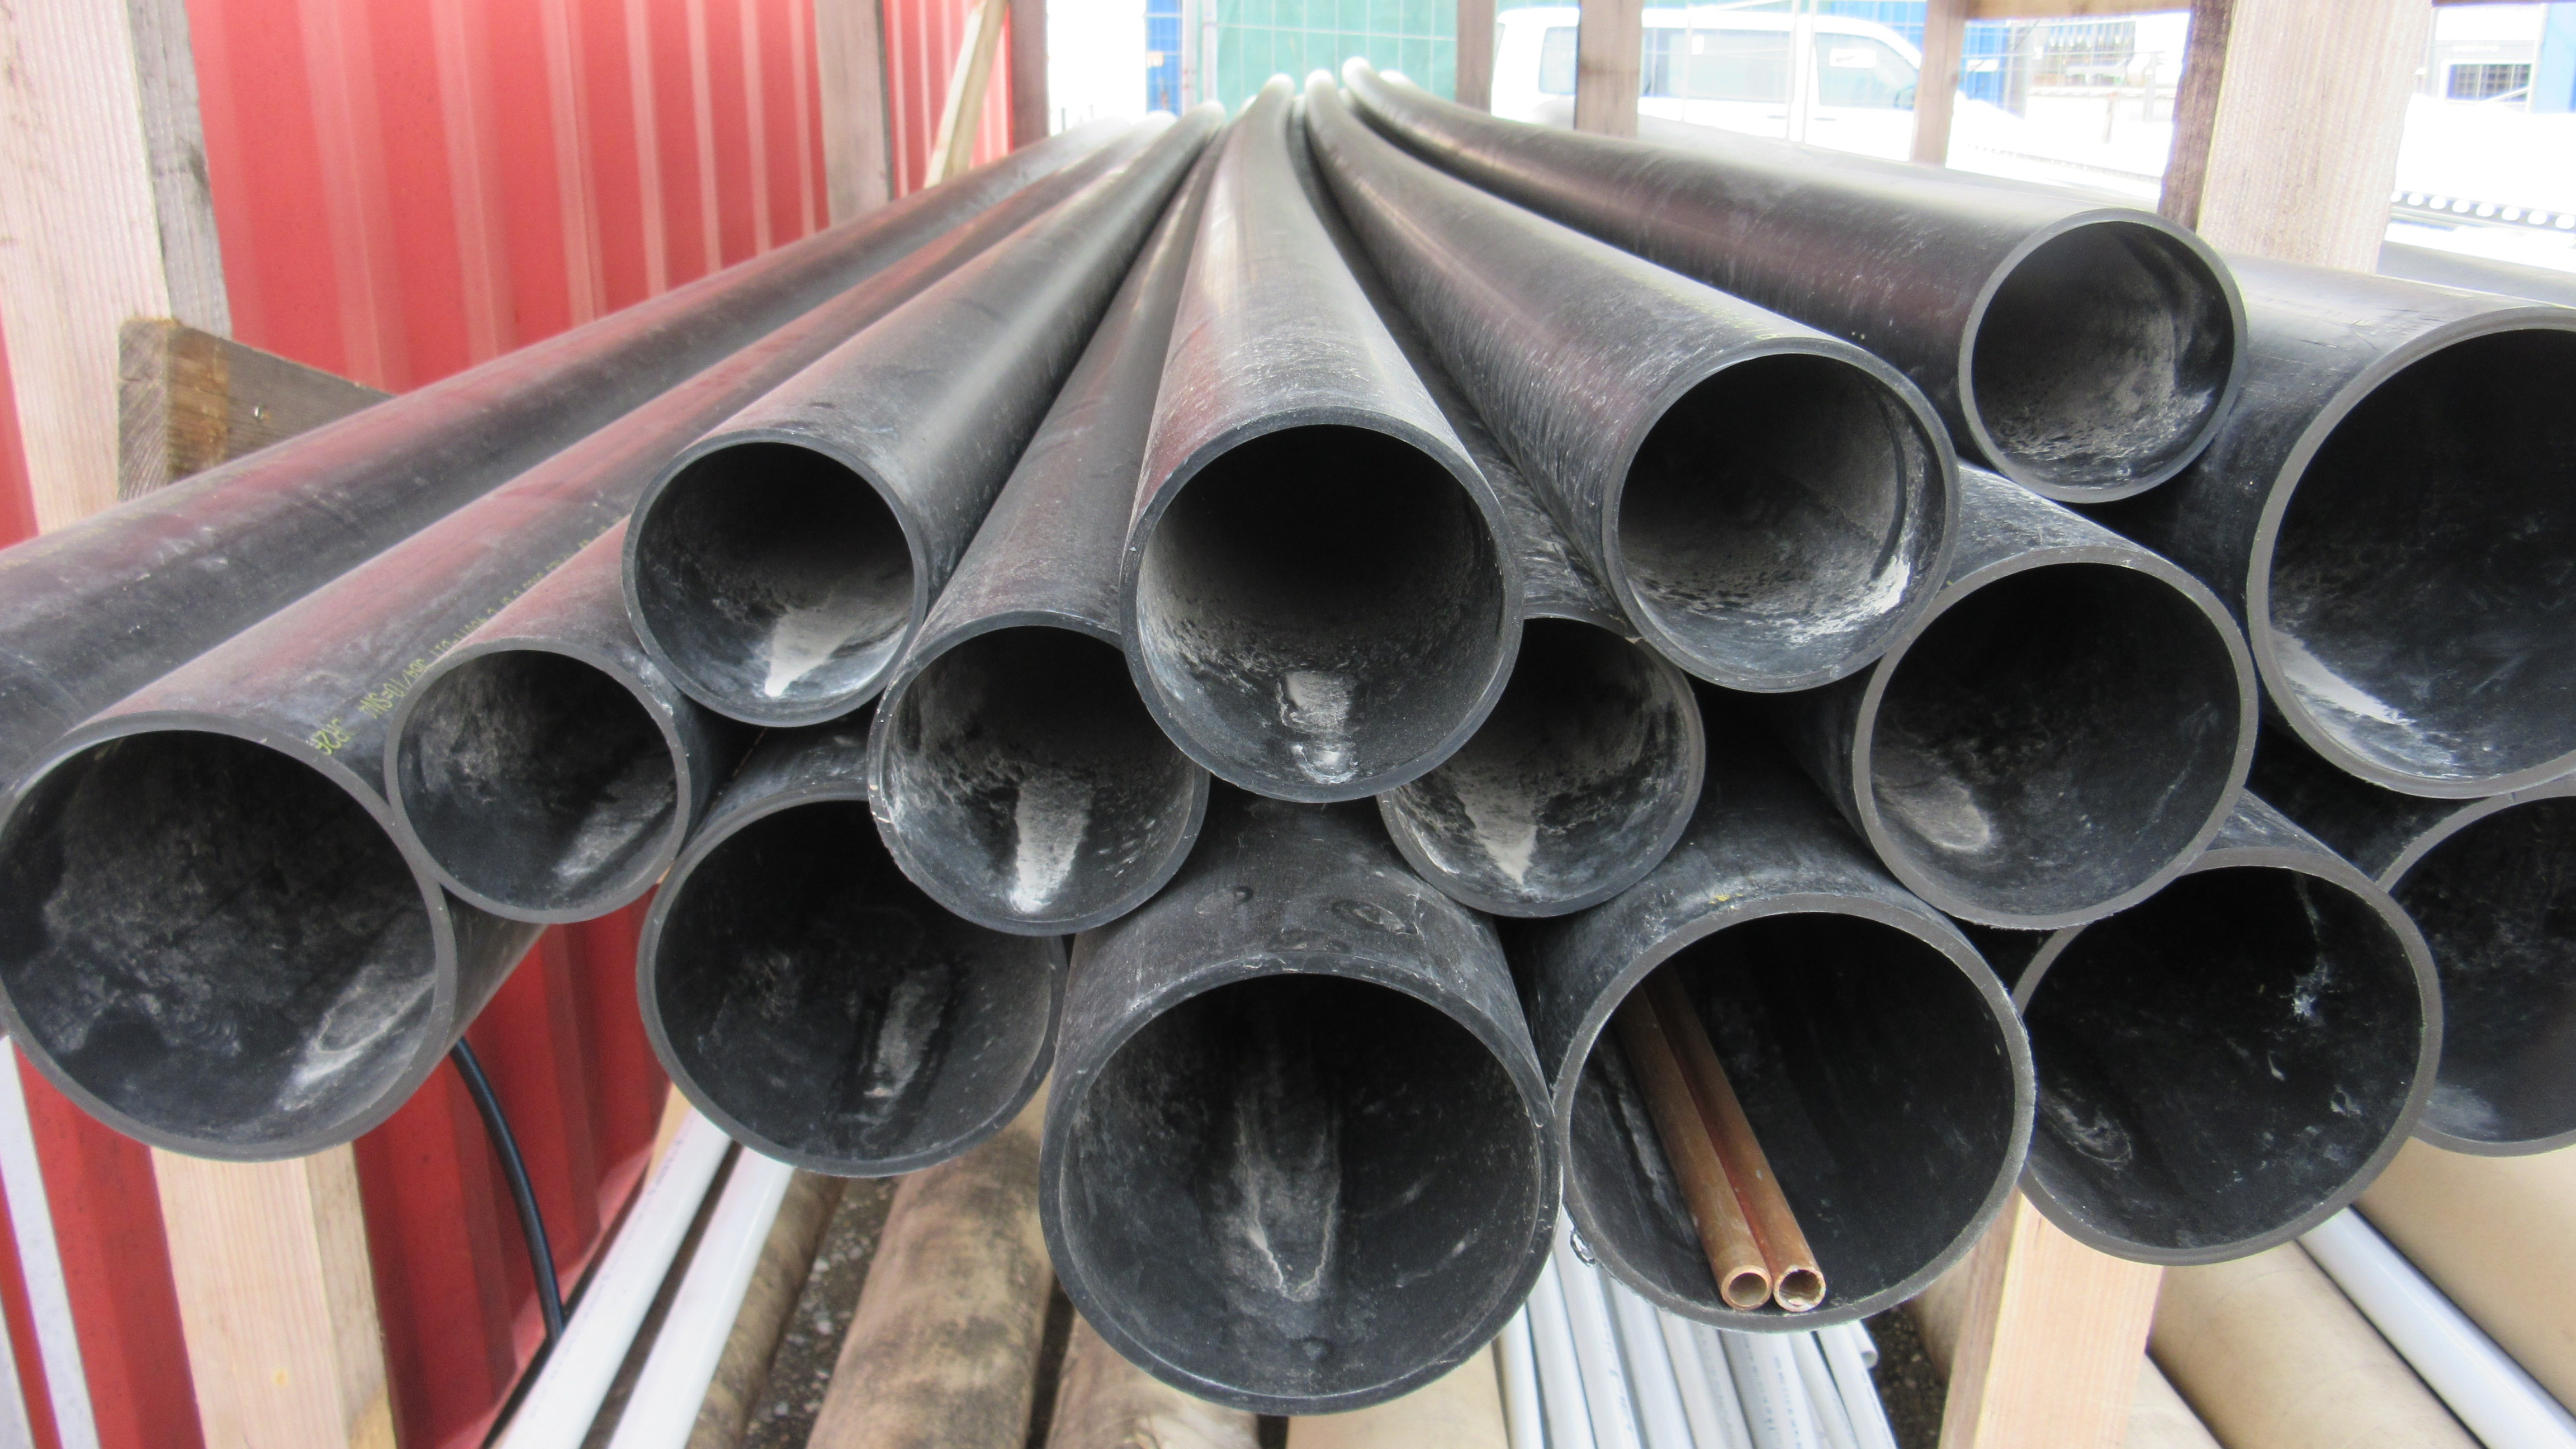
metal, stack, material, background, pipes, pipe, stacked, parallel, iron, site, house construction, man made object